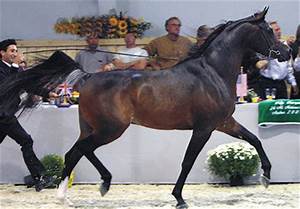
Label: cavallo